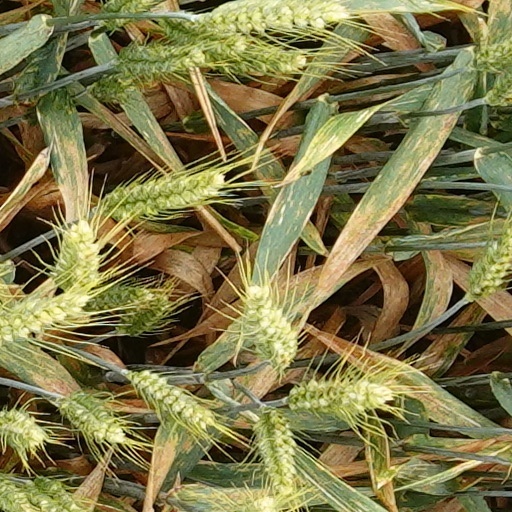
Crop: wheat